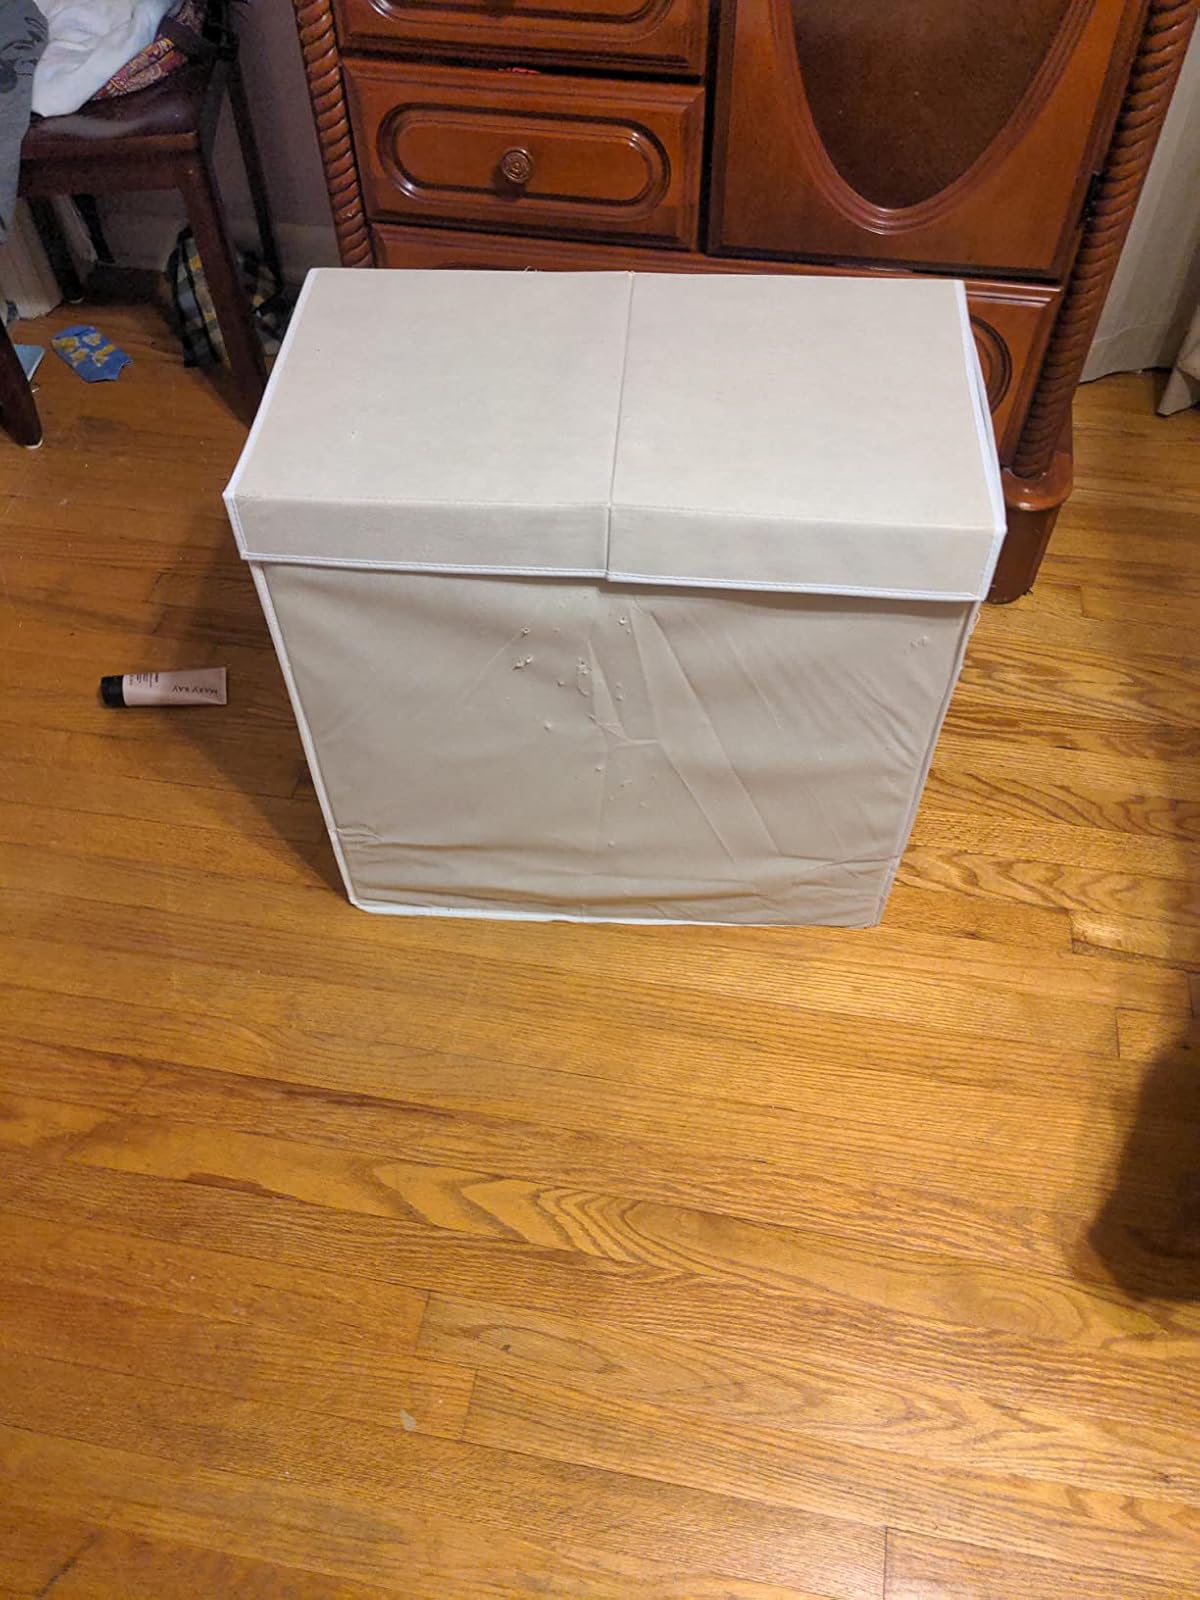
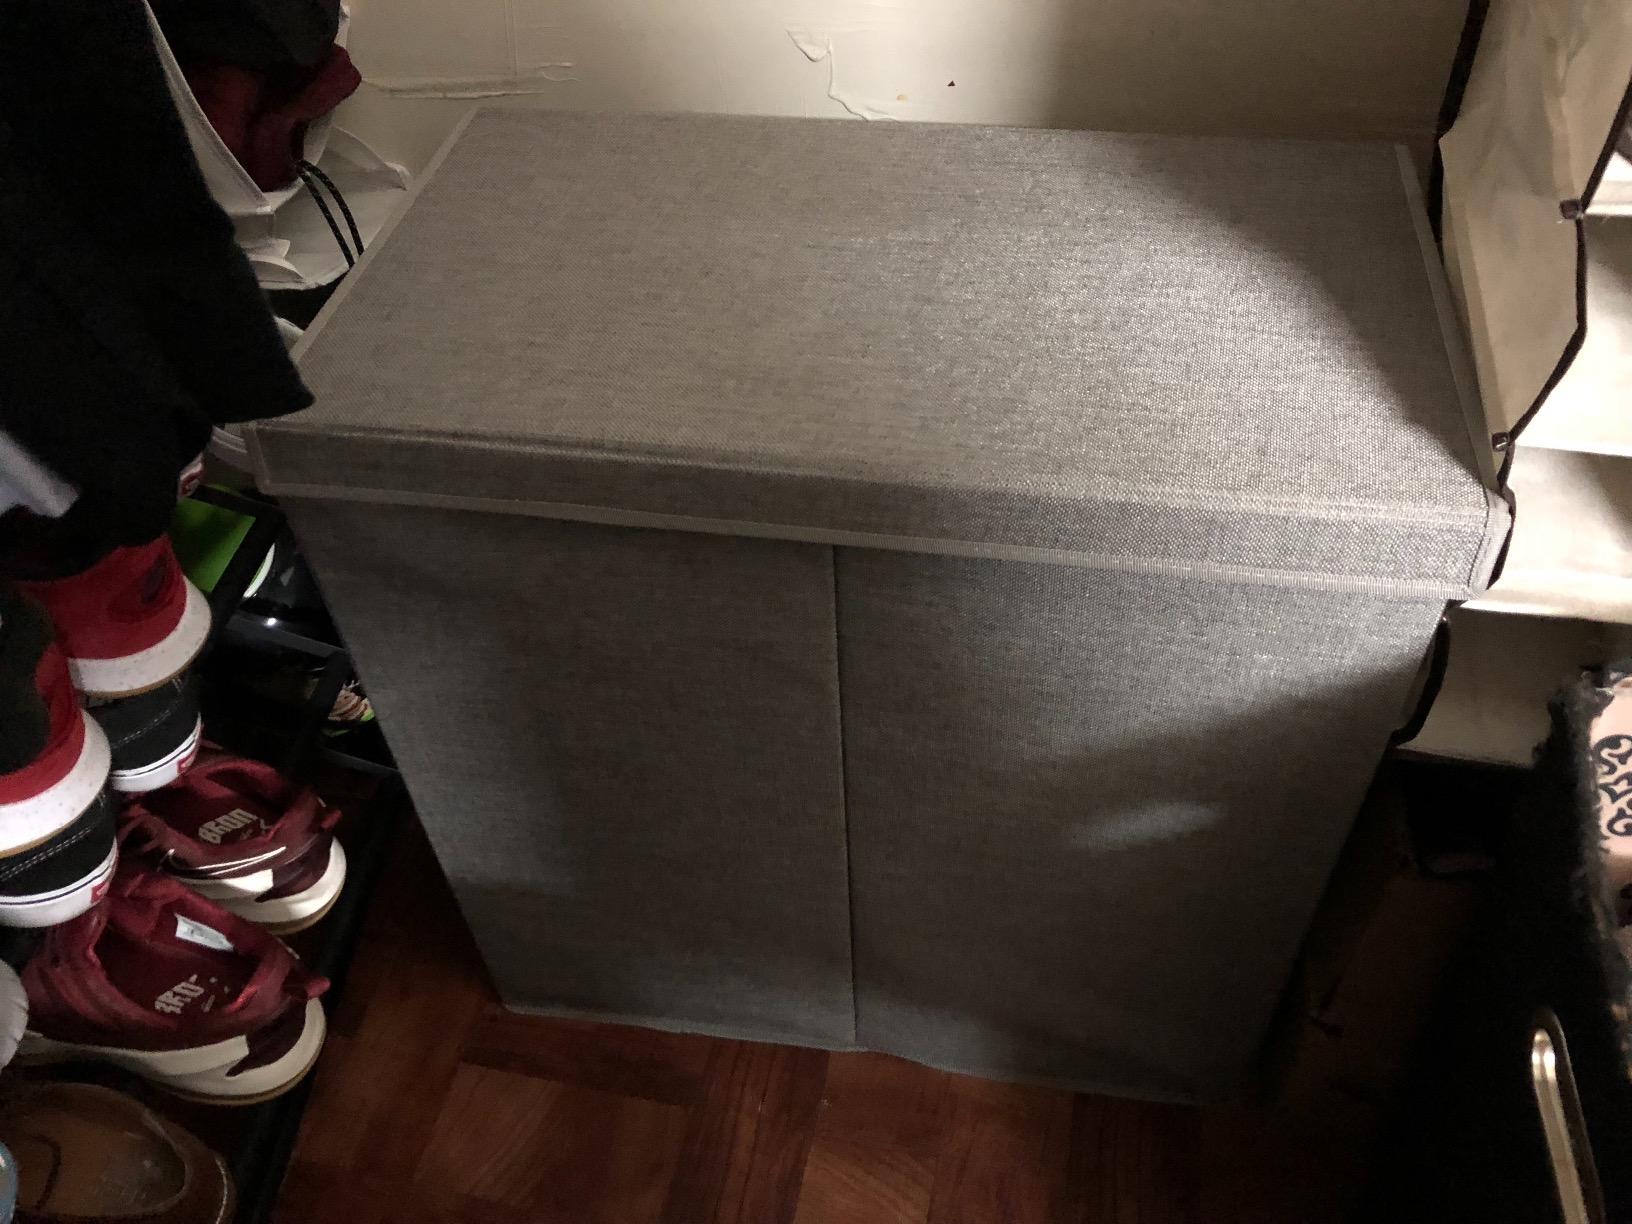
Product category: items_hamper
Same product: no